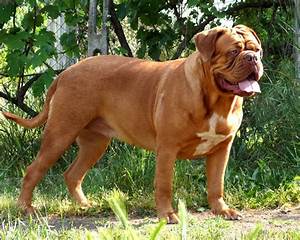
Label: cane